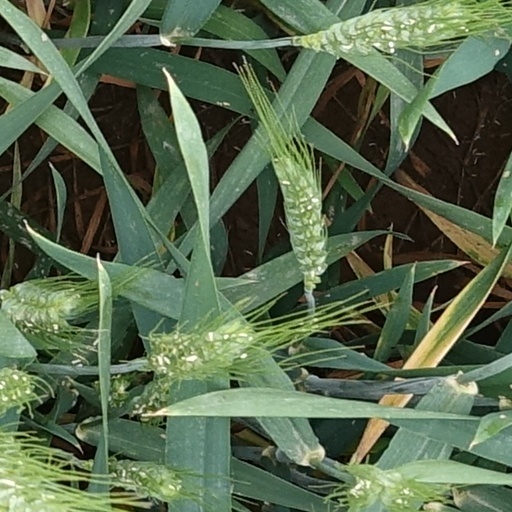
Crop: wheat